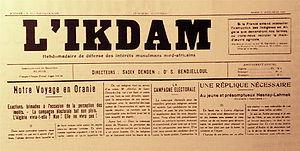
Le journal de l’Émir Khaled, L’Ikdam
Le mouvement national algérien désigne le mouvement sociopolitique qui, né au début du XXᵉ siècle pendant la colonisation française de l’Algérie, mène au déclenchement de la guerre d'indépendance de ce pays en 1954. Il comprend deux tendances politiques : les réformistes d'une part et les indépendantistes d'autre part.
L'Ikdam est un journal francophone créé à Alger le 7 mars 1919 par le mouvement des Jeunes-Algériens.